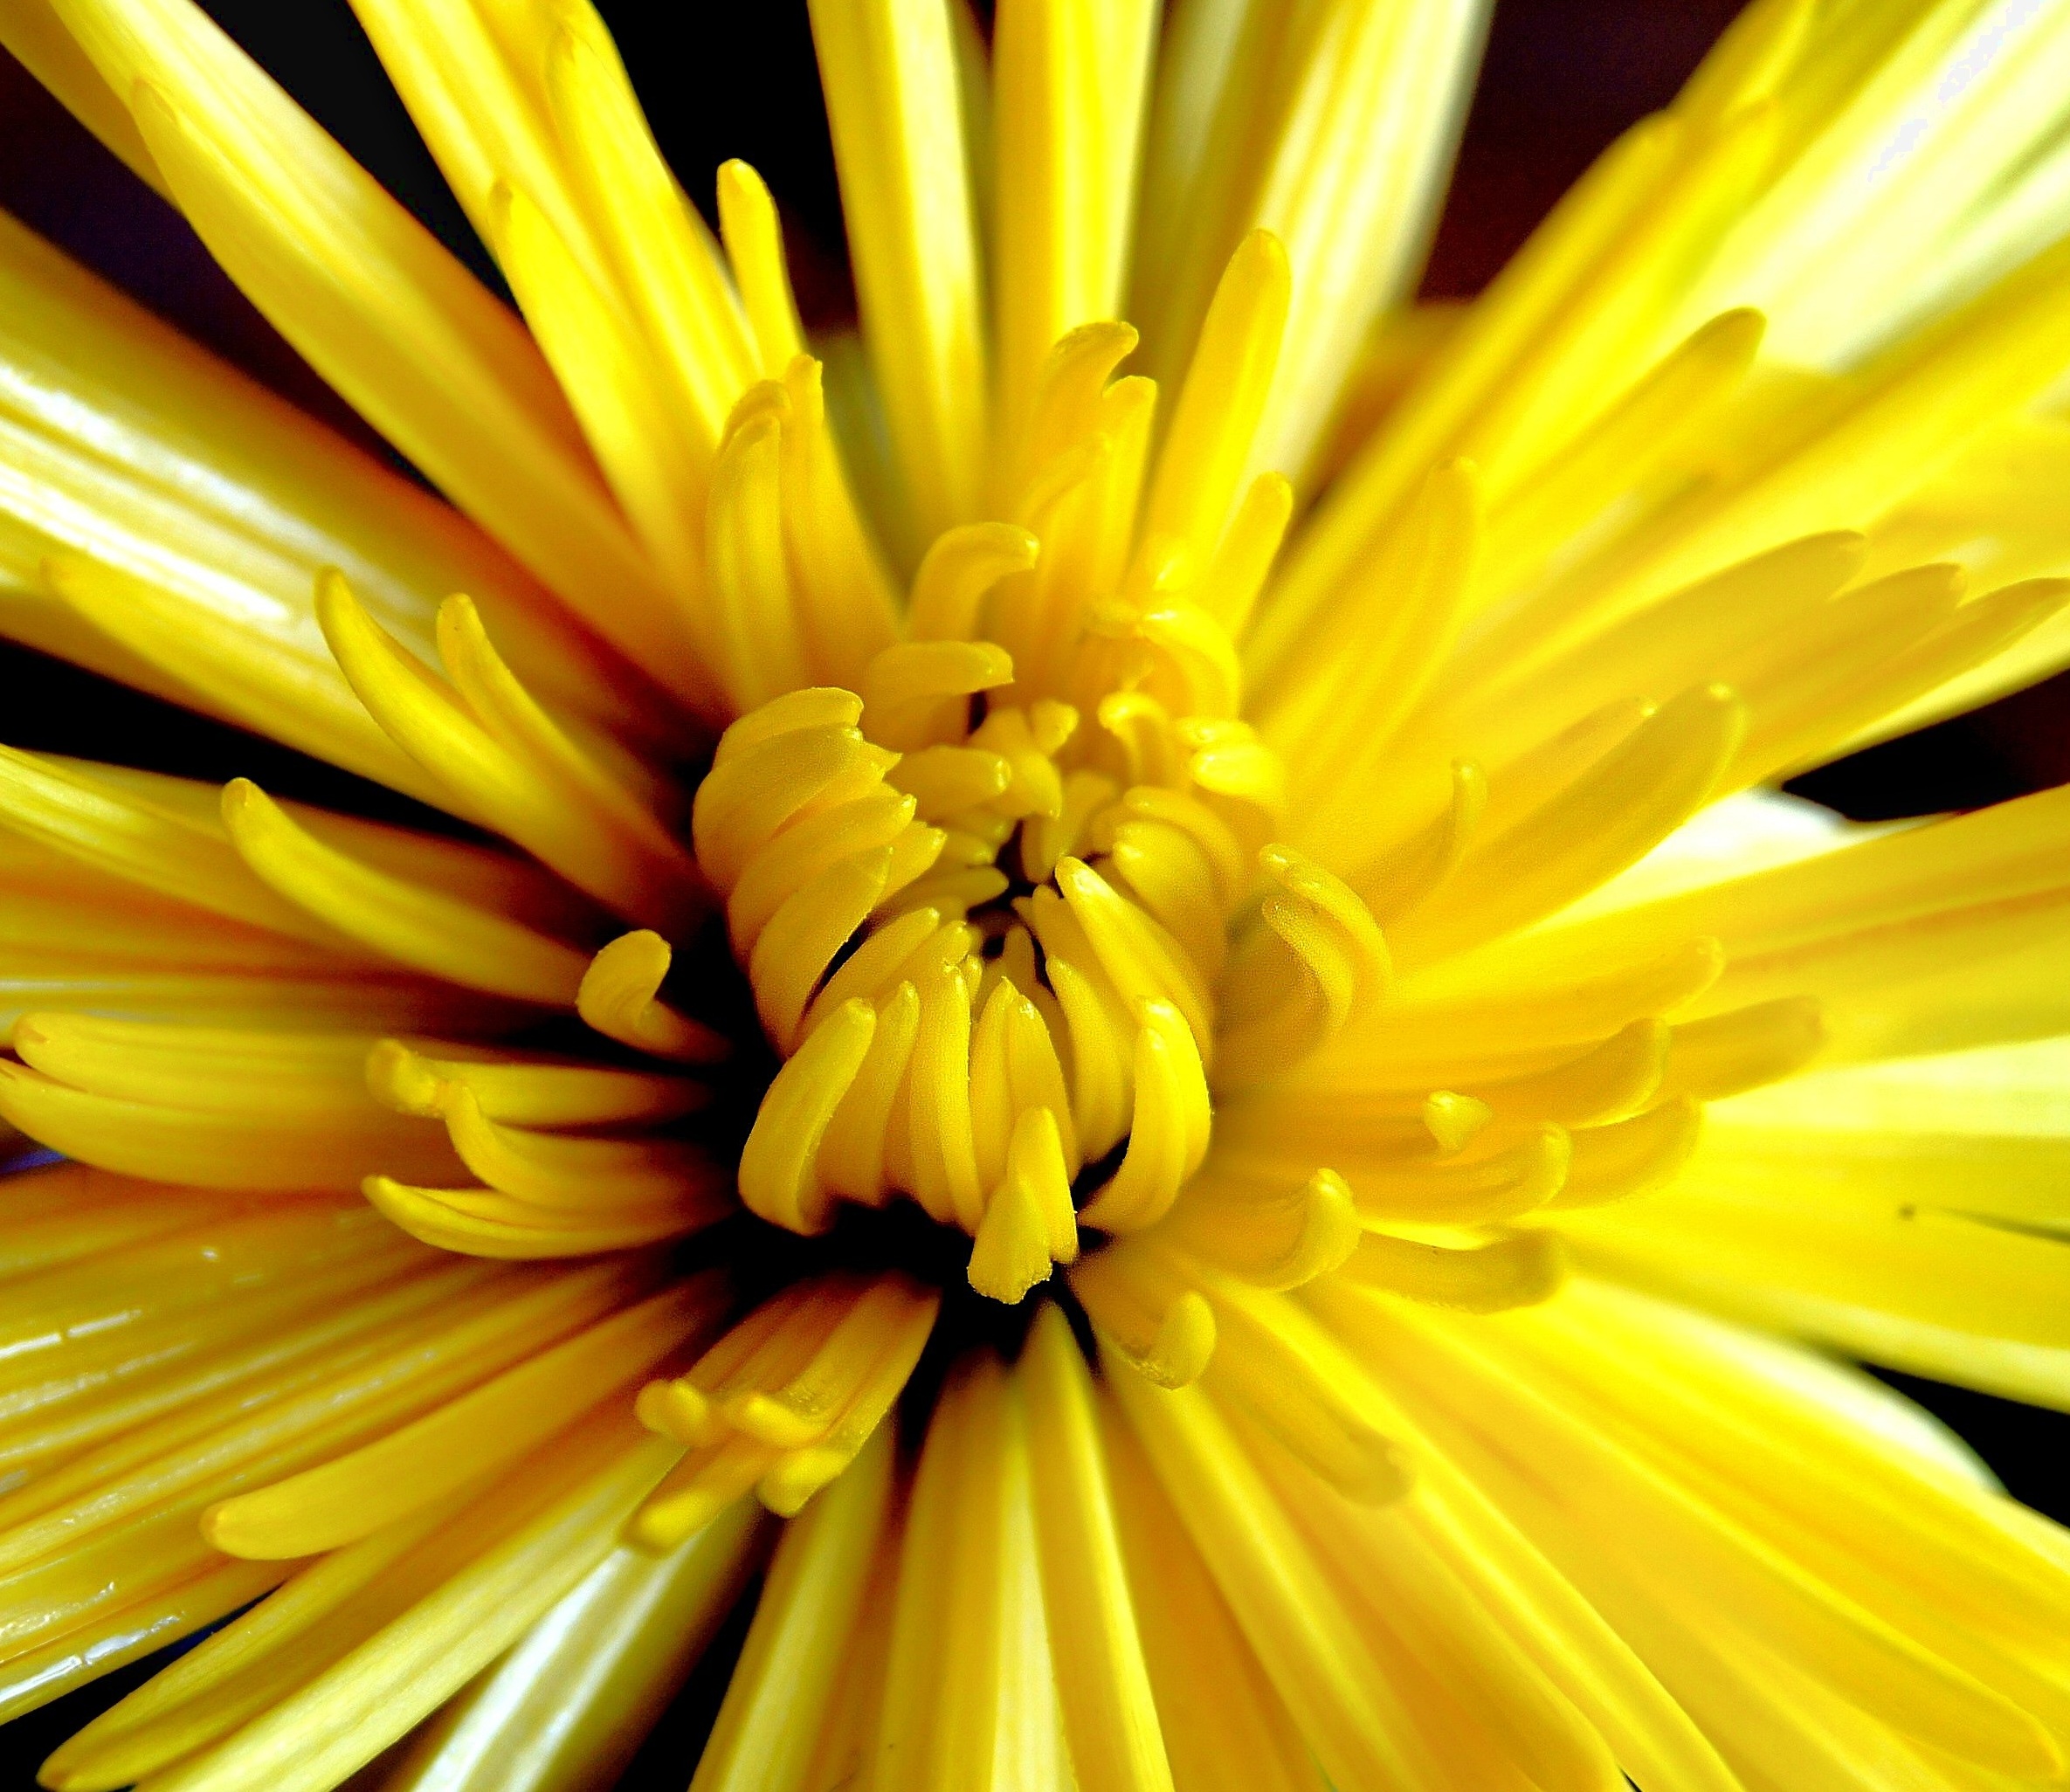
nature, plant, photography, sunlight, flower, petal, bloom, autumn, yellow, garden, flora, close up, bright, chrysanthemum, macro photography, flowering plant, daisy family, plant stem, land plant